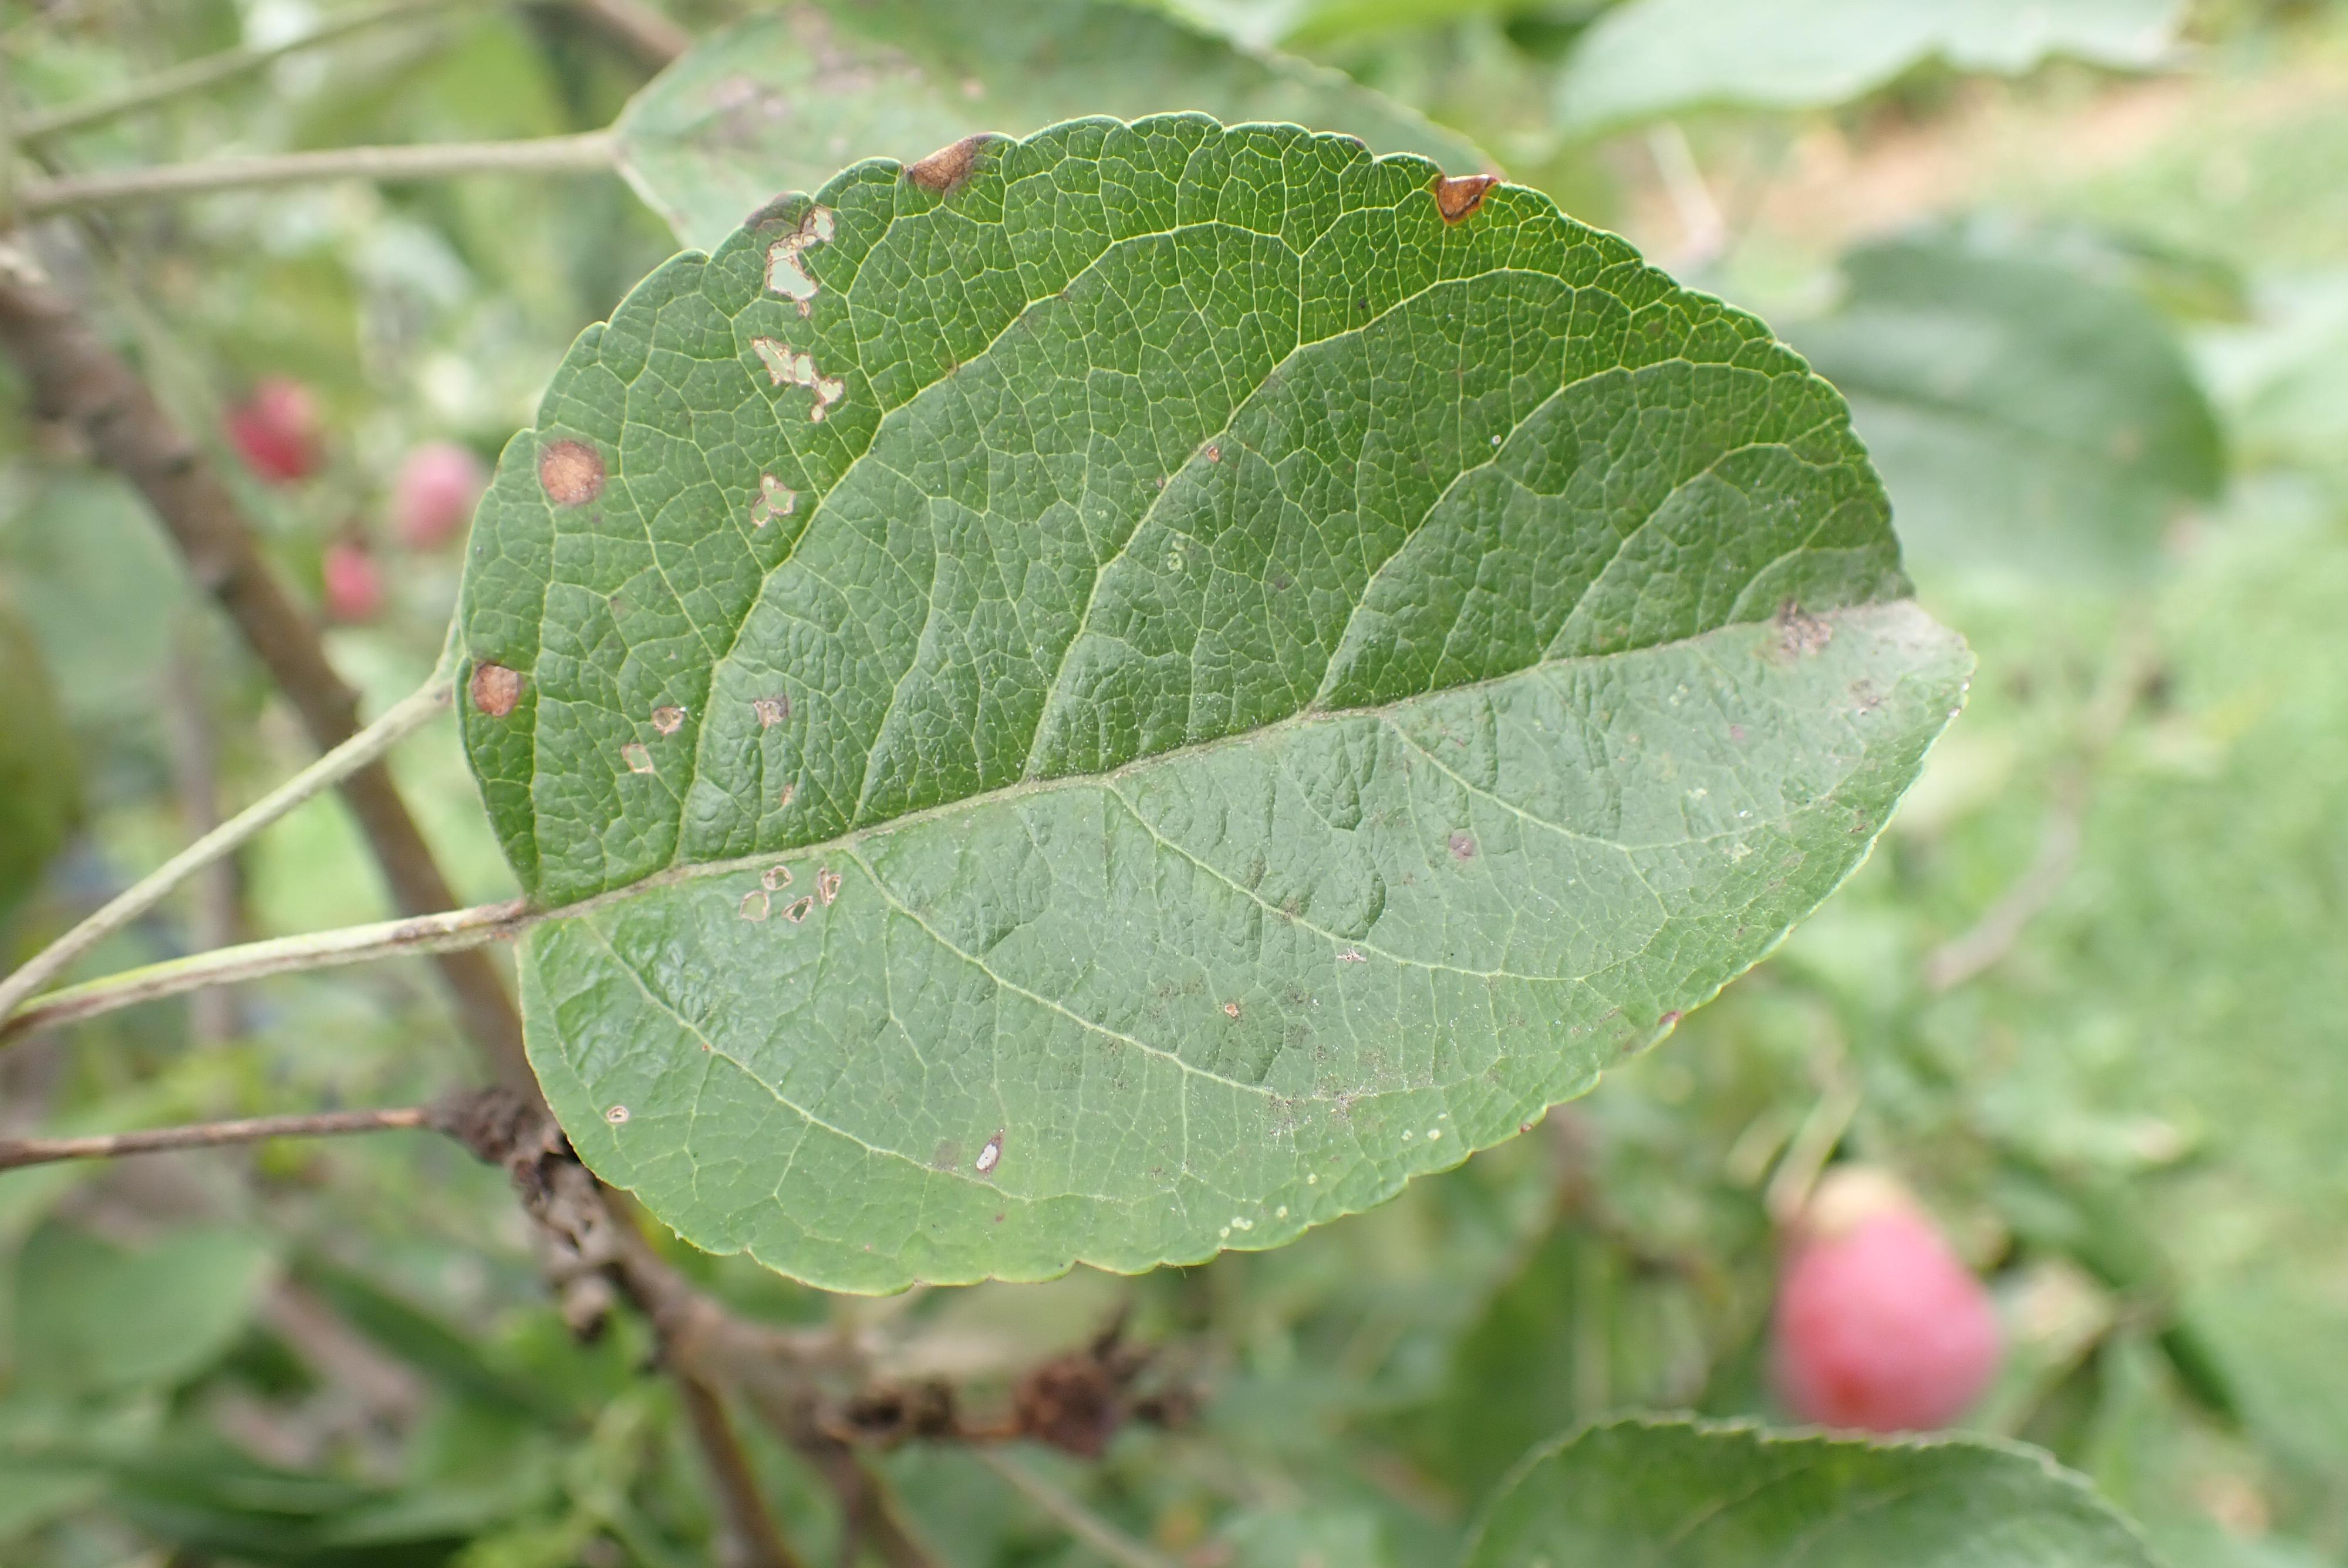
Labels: complex